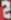
Number: 2